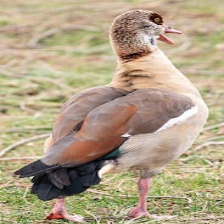
Species: EGYPTIAN GOOSE
Scientific name: ALOPOCHEN AEGYPTIACA
ImageNet parent category: goose